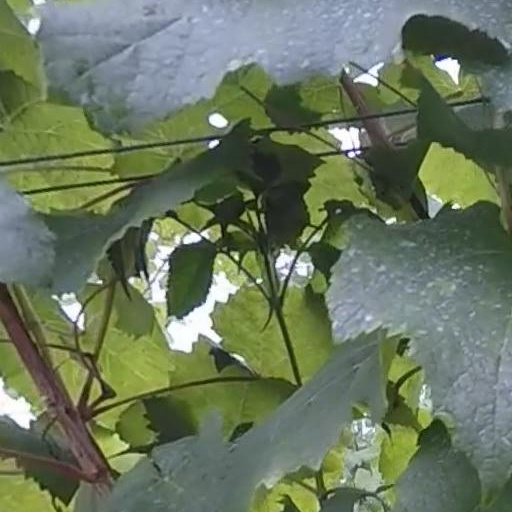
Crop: grape